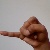
The image shows a hand gesture representing the letter 'J' in Indian Sign Language.